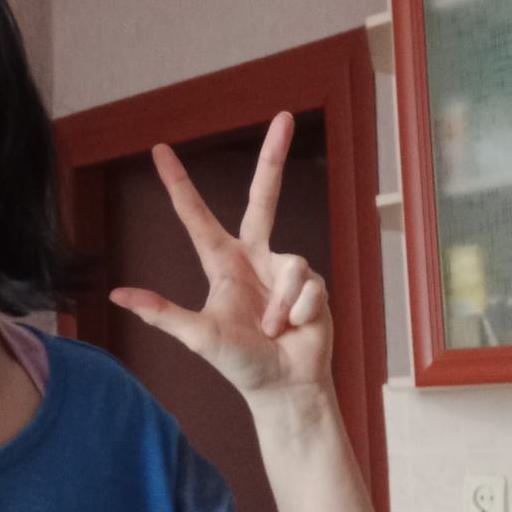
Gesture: three2